Lucas Cândido (handballer)

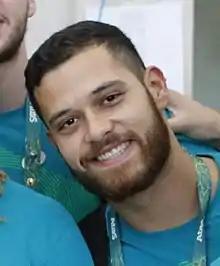
Cândido in 2016

Lucas Benedito Cândido (born 19 March 1989) is a Brazilian handball player for Ciudad de Guadalajara and the Brazilian handball team.